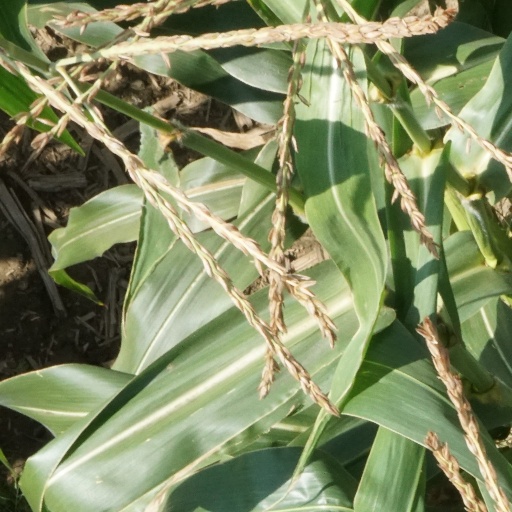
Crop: maize; corn